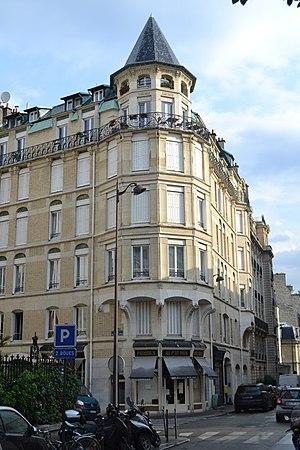
Immeuble du 46 rue Spontini, Paris 16e.
La rue Spontini est une voie du 16ᵉ arrondissement de Paris, en France.
Léon Bénouville est un peintre et architecte français, né à Rome en 1860 et mort en 1903.